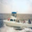
Label: ship